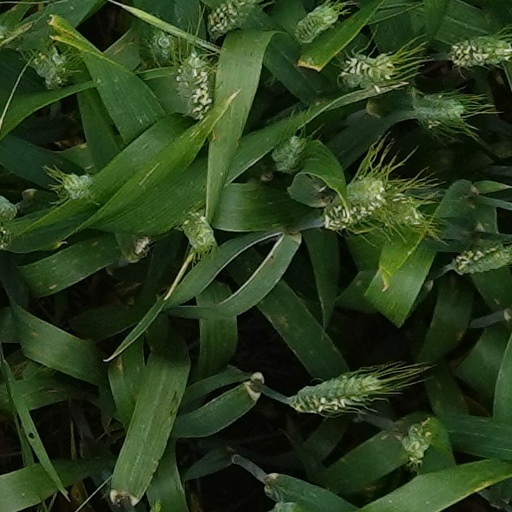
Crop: wheat